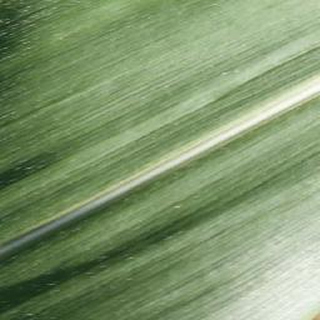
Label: healthy_corn